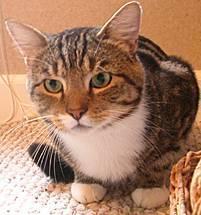
cat